Rover T3

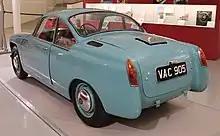
Rover T3 (rear view)

The Rover T3 became part of the BMIHT collection and in recent years has been on display at the British Motor Museum, Gaydon.